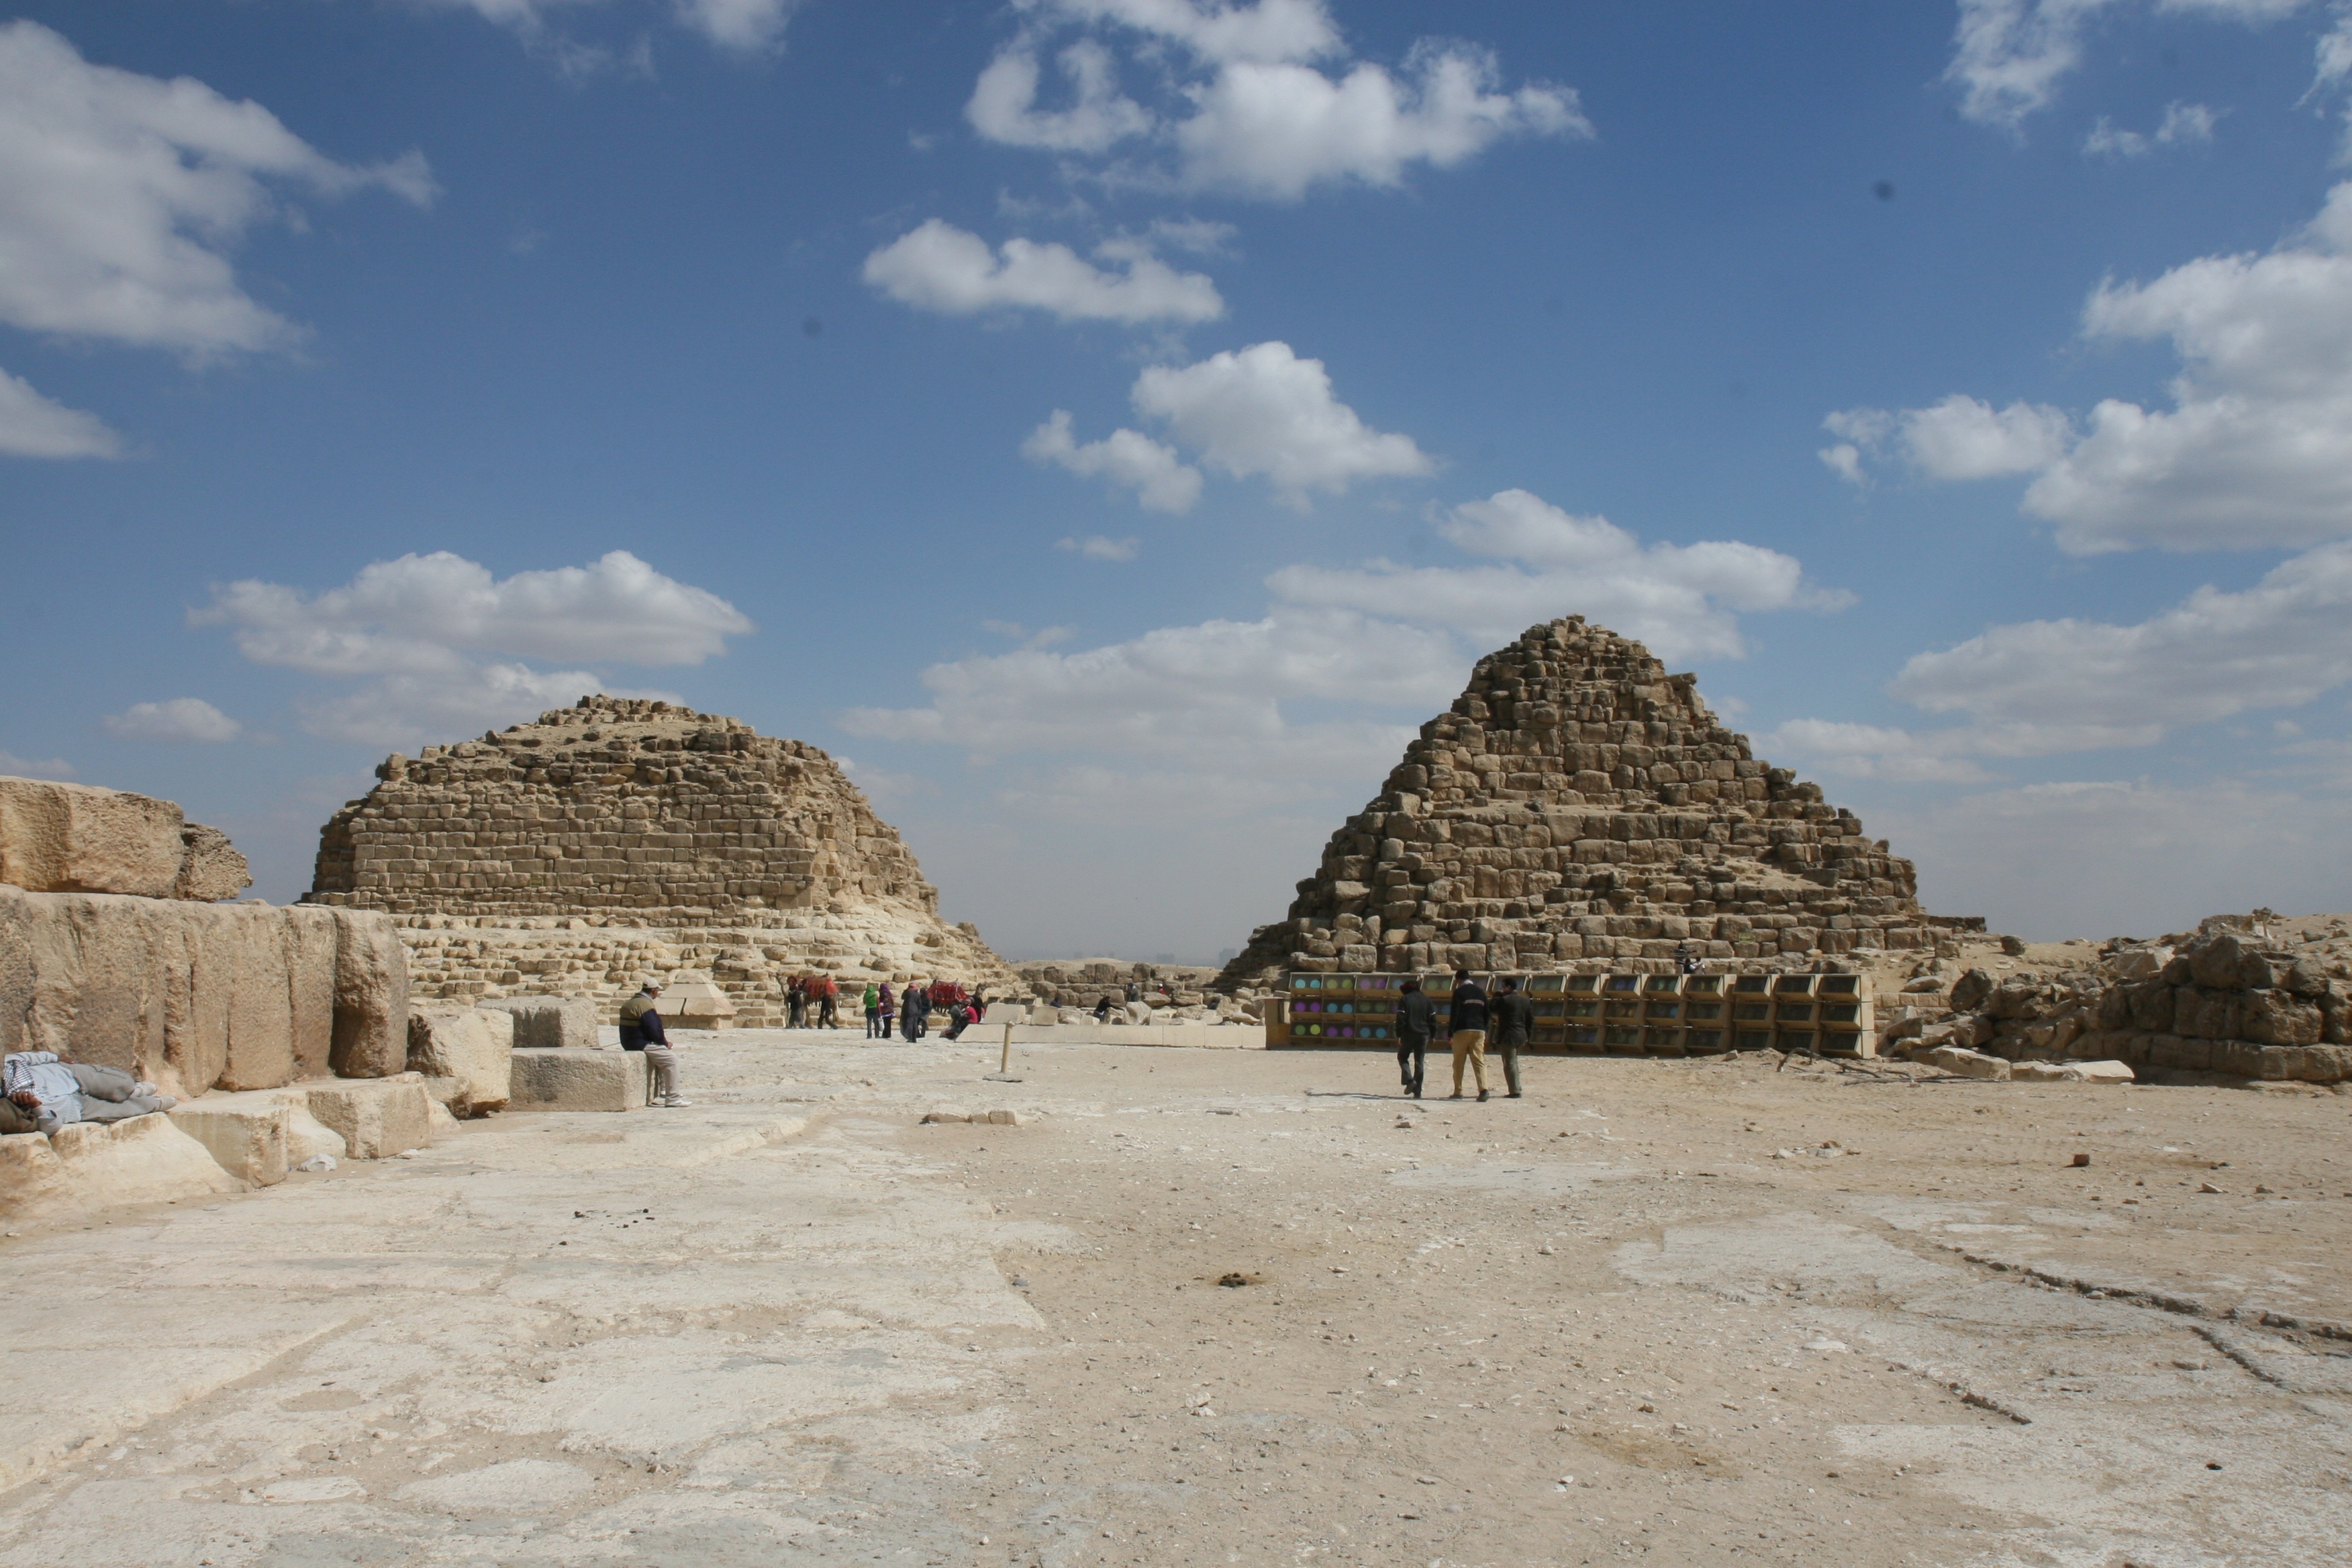
desert, monument, pyramid, africa, egypt, ruins, badlands, plateau, history, cairo, wadi, archaeological site, historic site, ancient history, maya civilization